Raimondo Manzini (1901–1988)

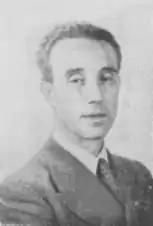
Raimondo Manzini

Raimondo Manzini (18 February 1901, Lodi, Lombardy – 14 January 1988, Rome) was a veteran Catholic journalist and former Christian Democratic member of Italy's Parliament, who was director of L'Osservatore Romano from 1960 to 1978.